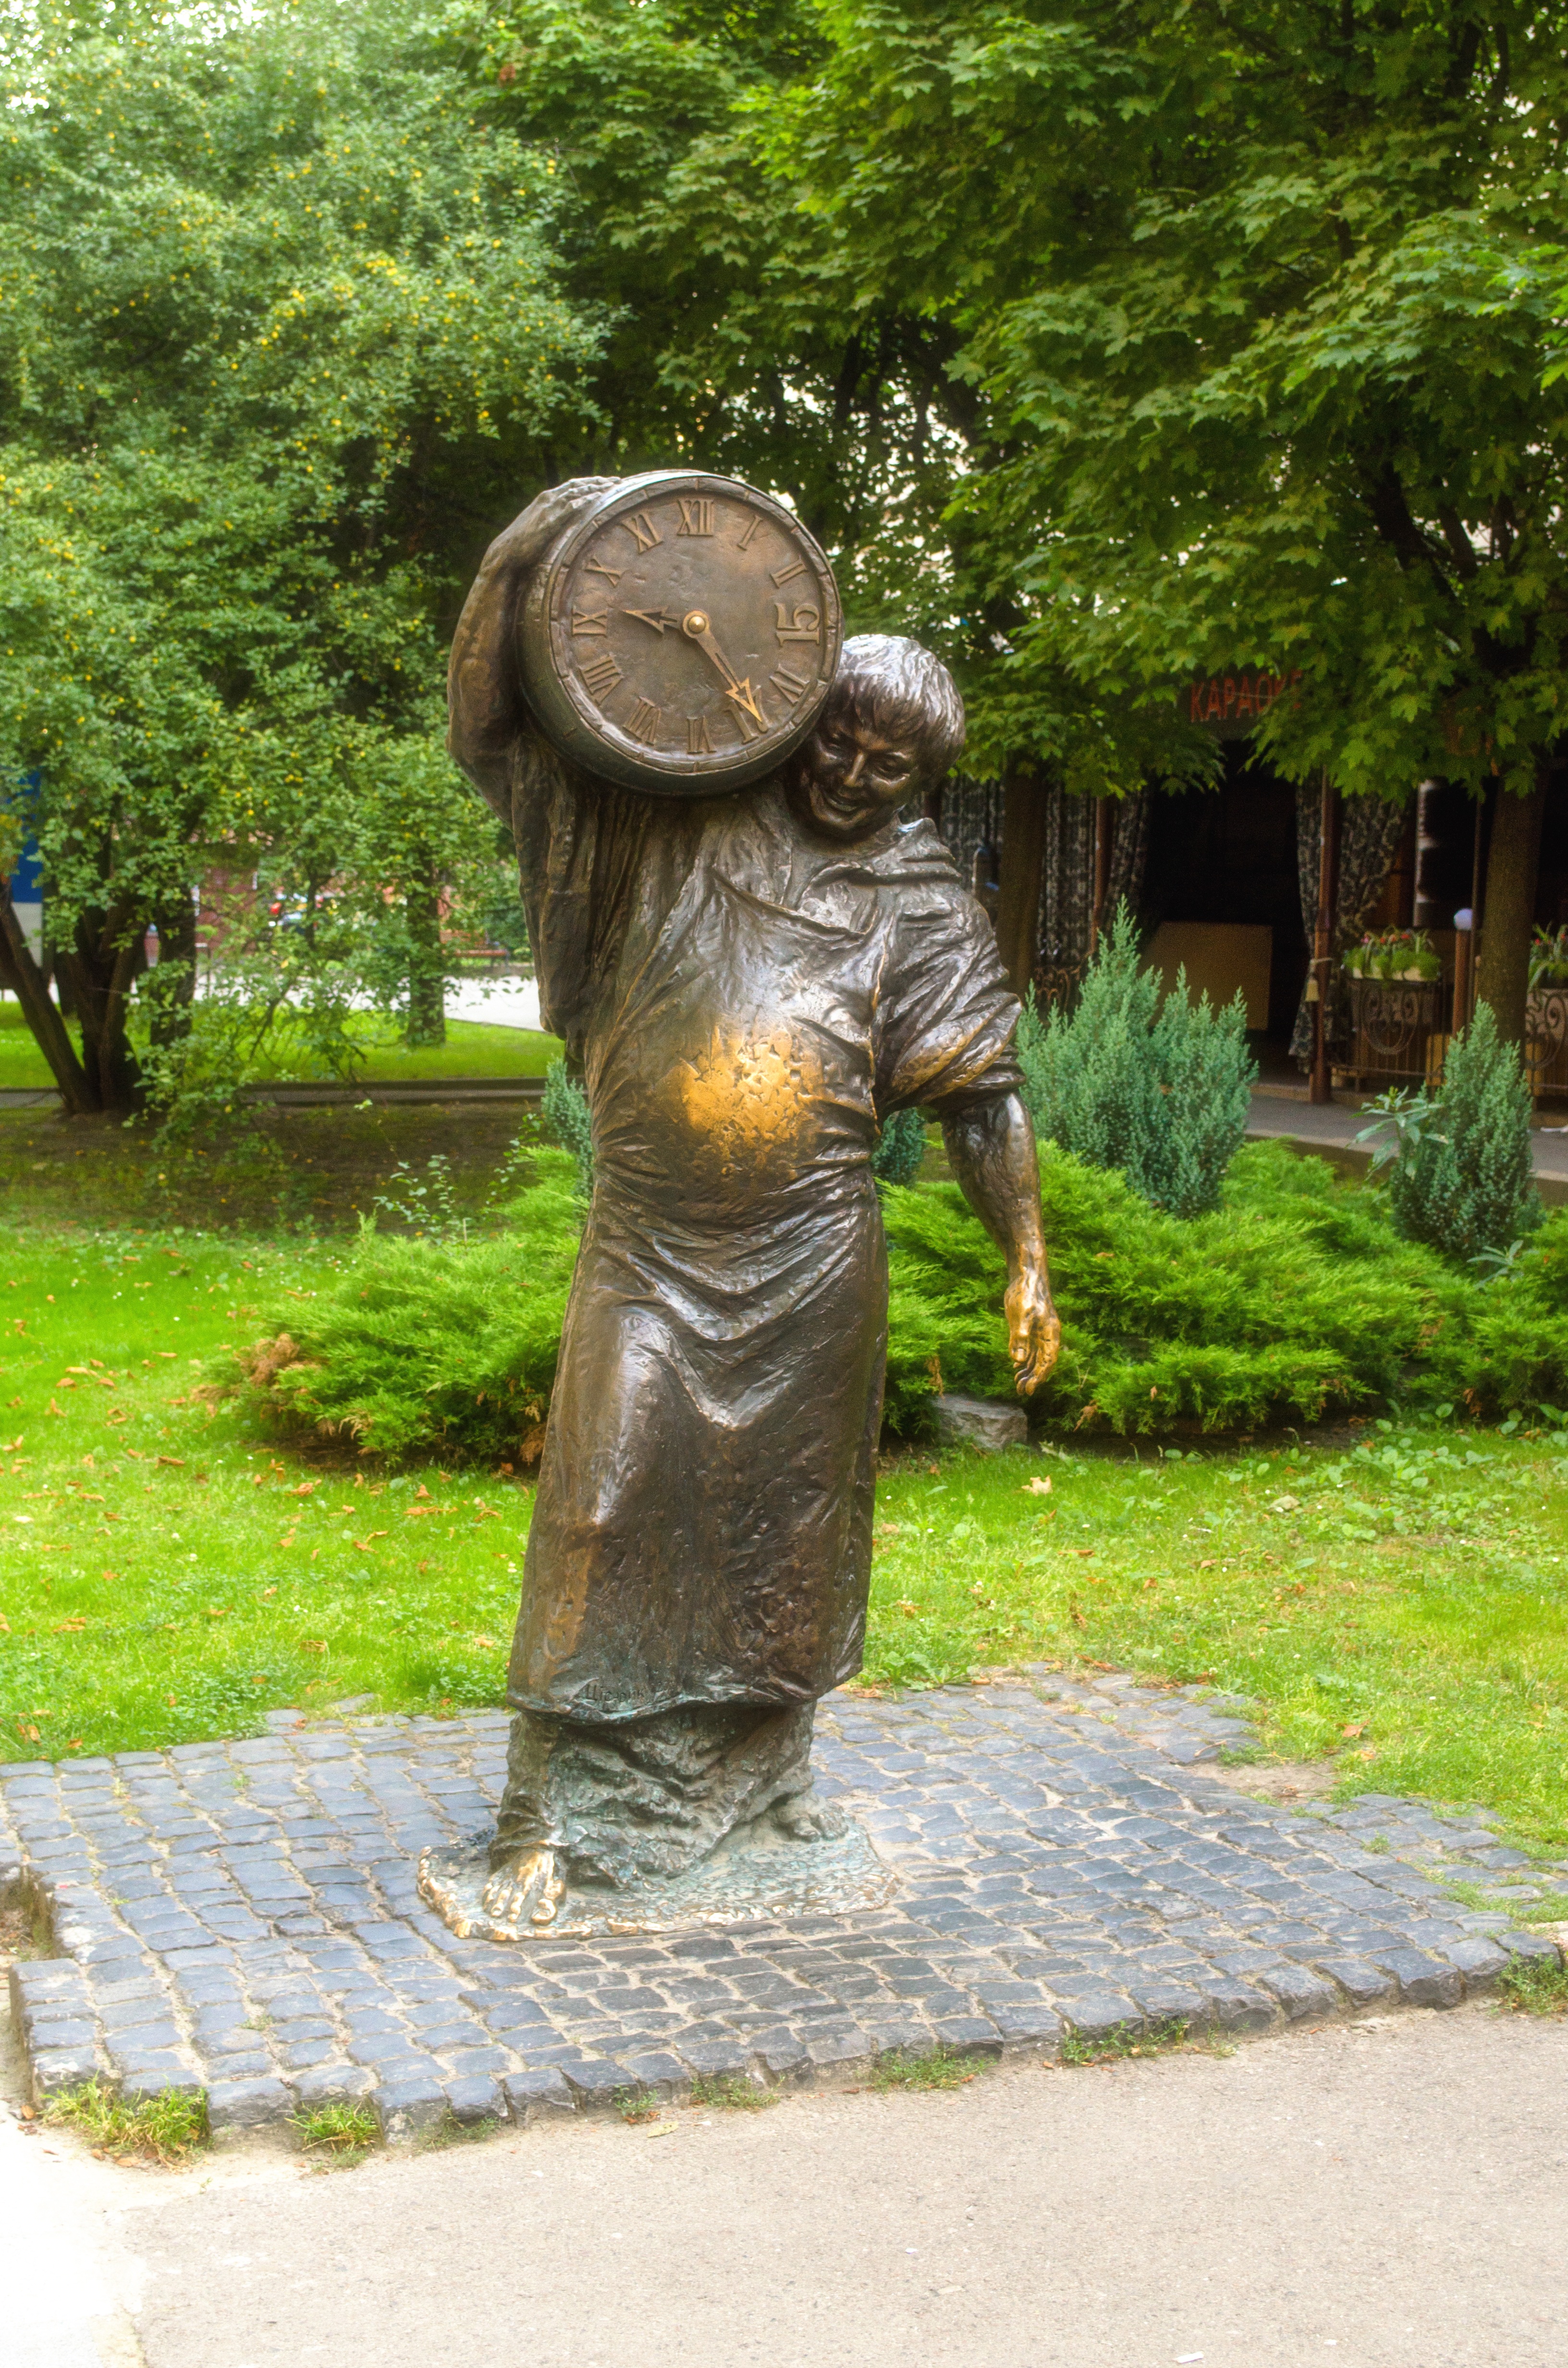
road, street, clock, building, city, monument, summer, statue, museum, garden, stroll, sculpture, art, fortress, ukraine, center, bronze, lviv, arsenal, handsomely, sights, the city of lviv